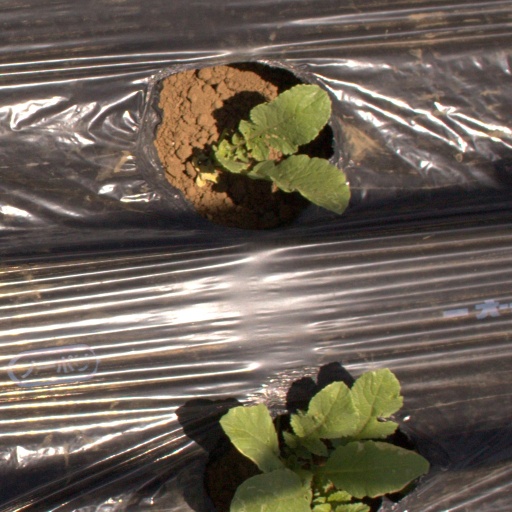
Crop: Jerusalem artichoke